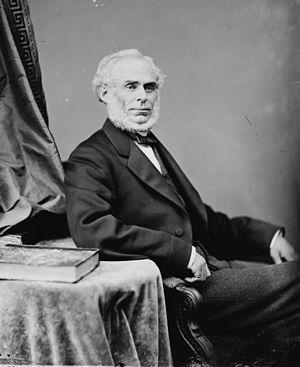
John Warfield Johnston, né le 9 septembre 1818 et mort le 27 février 1889, était un avocat et un politicien américain, originaire d'Abingdon. Il a servi dans le Sénat de Virginie, et a représenté la Virginie au Sénat des États-Unis quand l'État a été réadmis après la guerre de Sécession. Il a été sénateur des États-Unis pendant 13 ans. Il était démocrate.